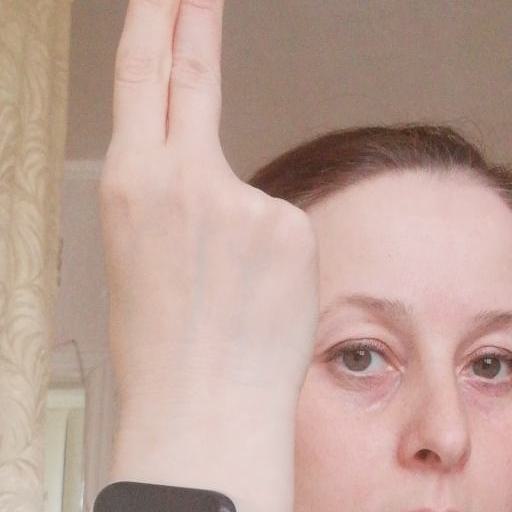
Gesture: two_up_inverted